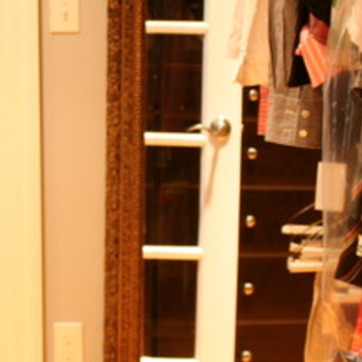
Material: mirror